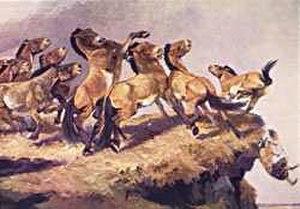
Les chevaux précipités de la roche de Solutré, une légende créée par les premiers préhistoriens
L'expression « cheval de Solutré » fait référence aux restes d'équidés préhistoriques découverts près de la roche de Solutré par Adrien Arcelin et Henry Testot-Ferry en 1866, puis étudiés par le professeur Toussaint en 1874. Cette découverte est à l'origine d'une légende populaire de chasse à l'abîme, selon laquelle les chasseurs du Paléolithique guidaient des troupeaux de chevaux sauvages vers le haut de la roche pour les précipiter dans le vide et les tuer. En réalité, ces chevaux migrants étaient abattus par les hommes au pied de la roche.